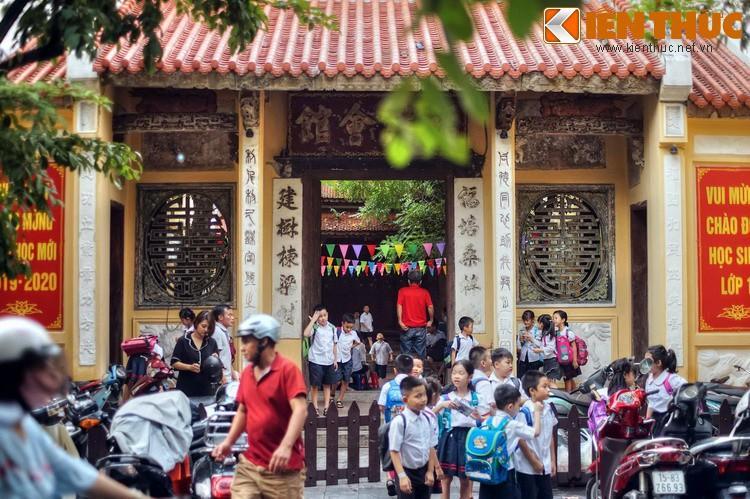
có nhiều em học sinh đang đứng ở trước một ngôi đền cổ